Kristina Gorshkova

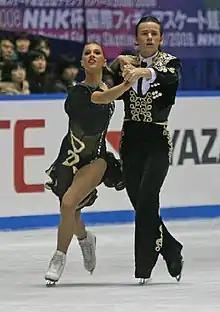
Gorshkova and Butikov at the 2008 NHK Trophy

Kristina Valeryevna Gorshkova (born 18 February 1989) is a Russian former competitive ice dancer. With partner Vitali Butikov, she is the 2008 World Junior bronze medalist.